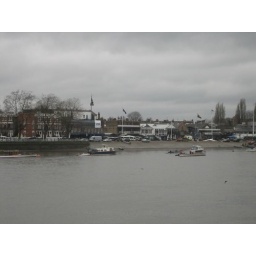
The boatclub in the center of the picture with the white balcony is right behind our house.